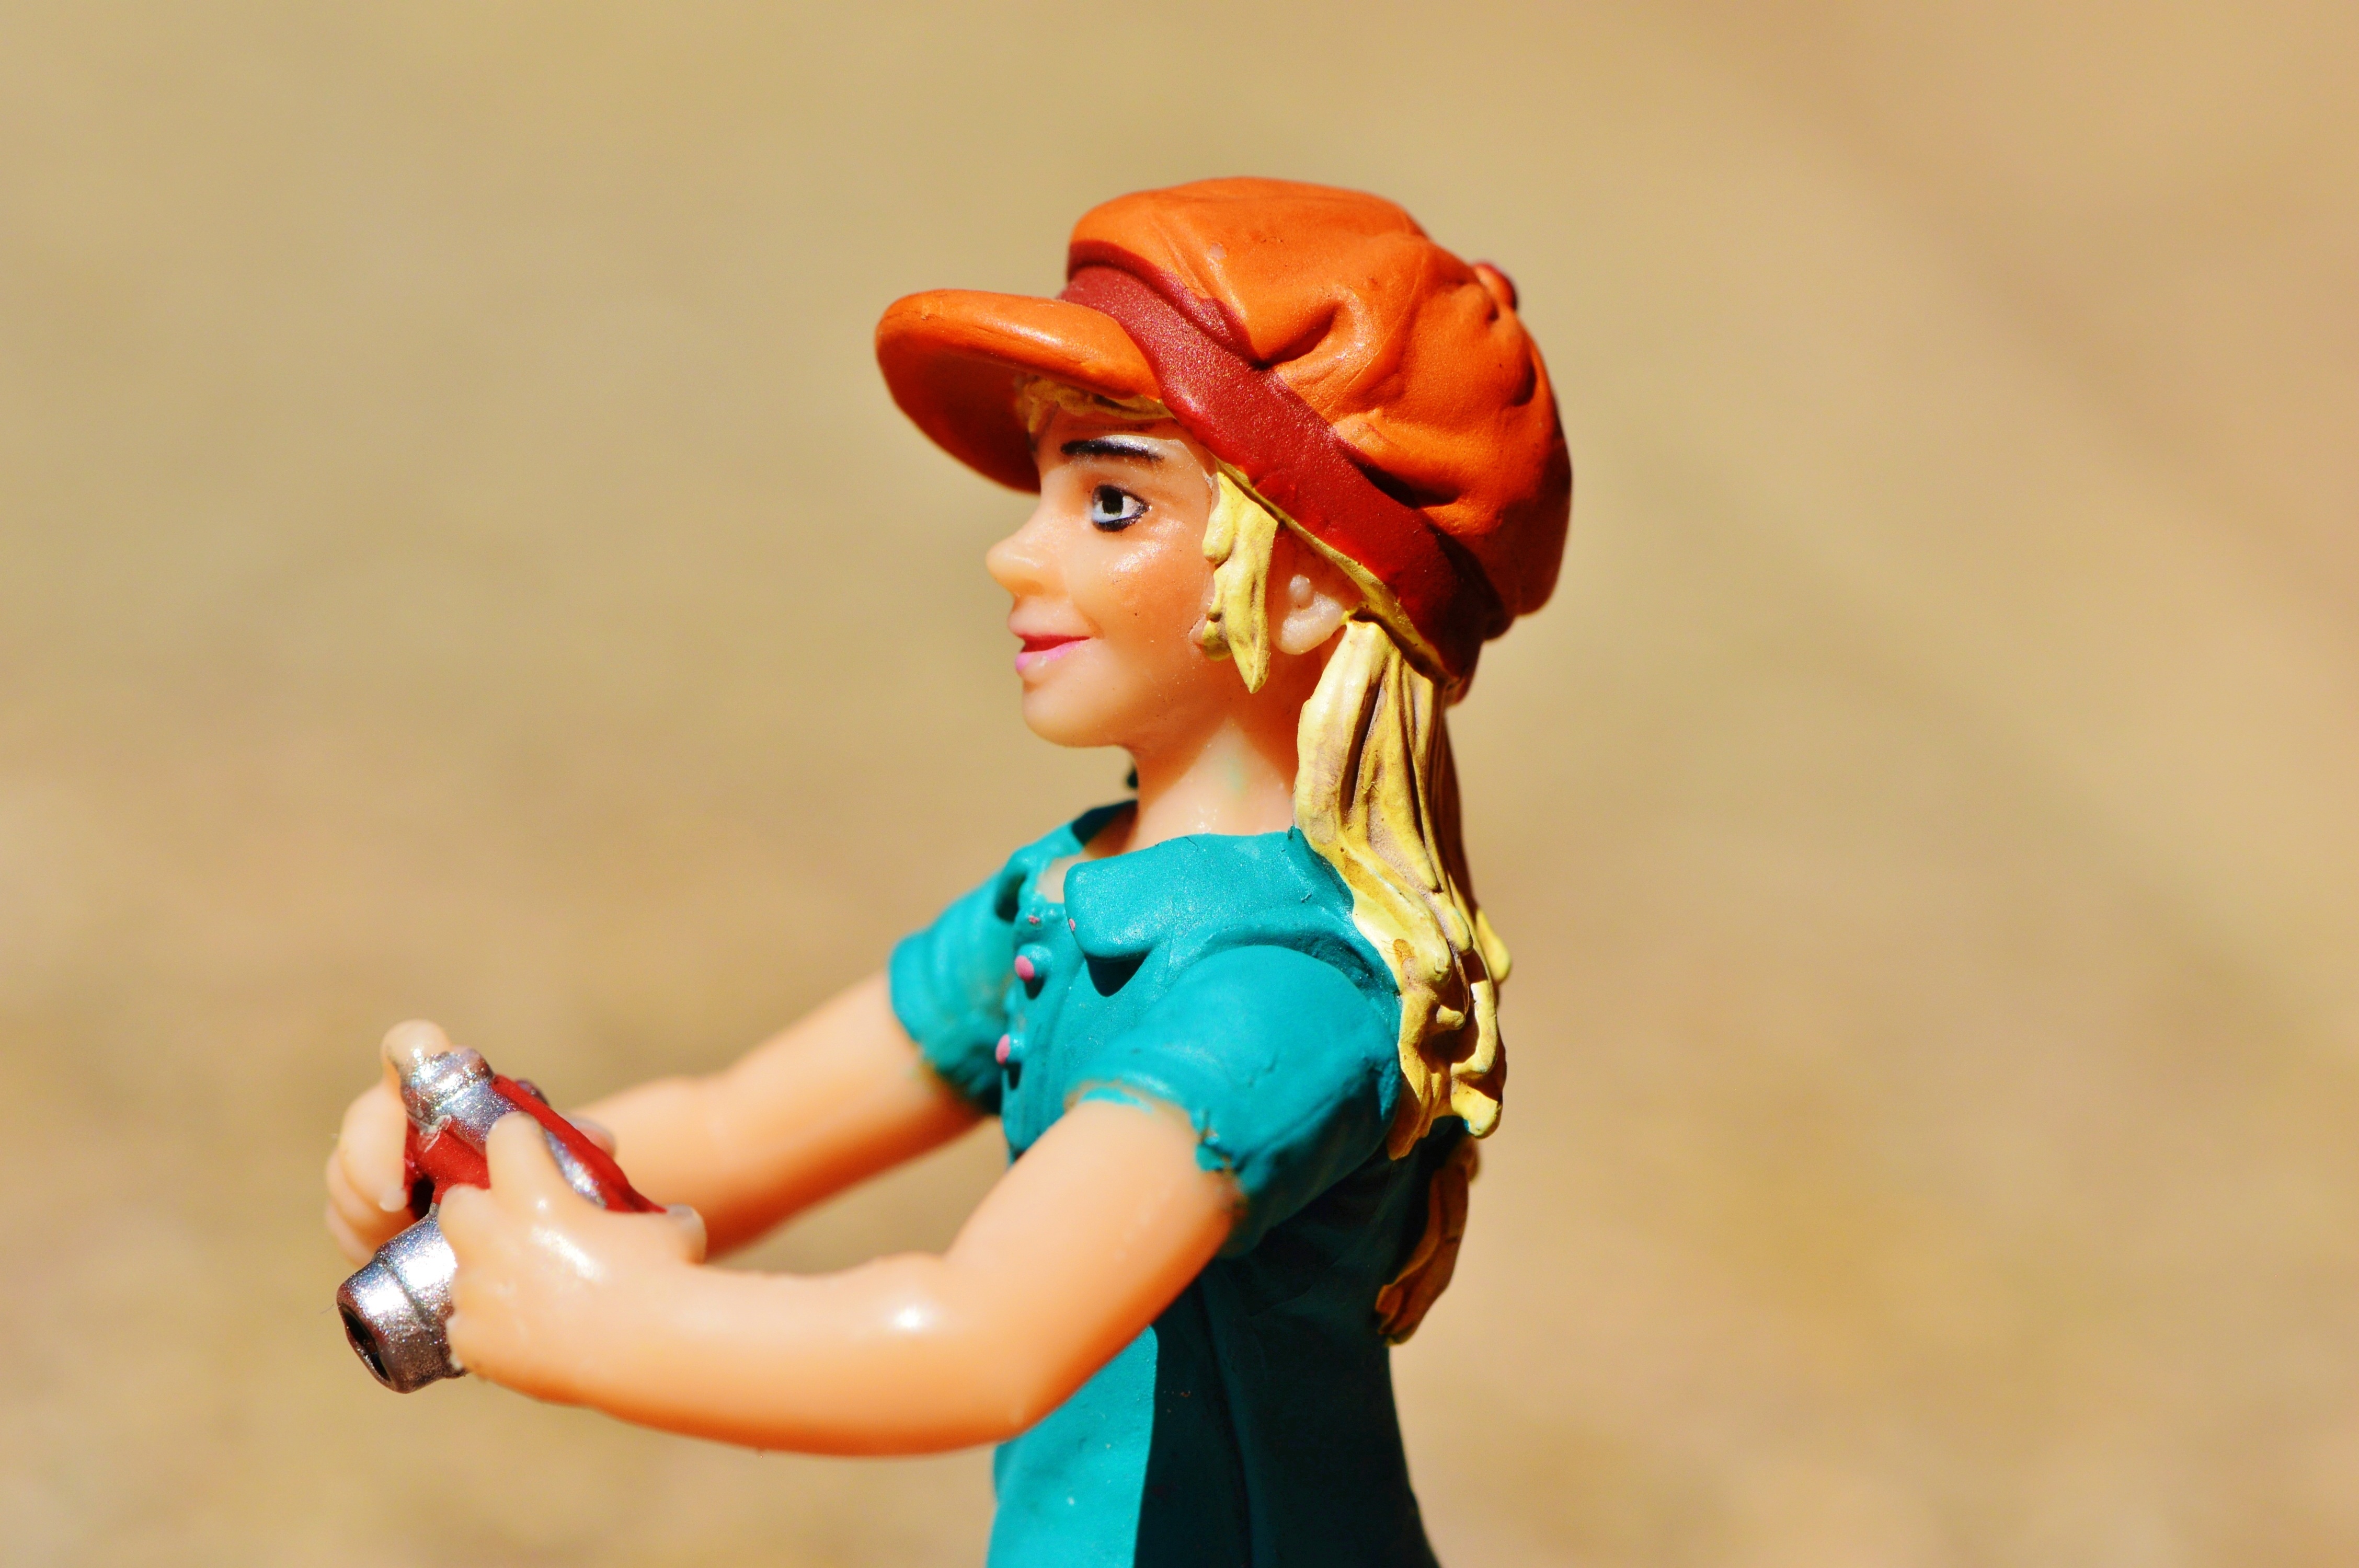
girl, camera, female, red, color, clothing, lady, toy, figure, photograph, beauty, costume, photo shoot